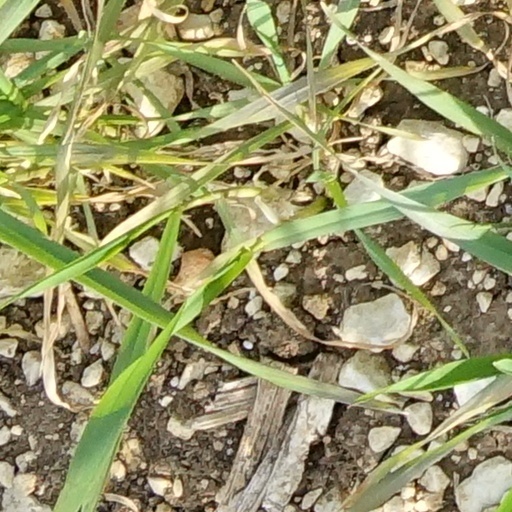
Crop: wheat